Valerie Steele

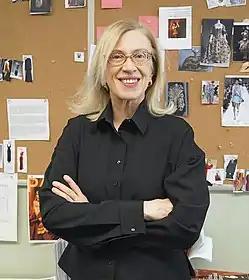
Valerie Steele

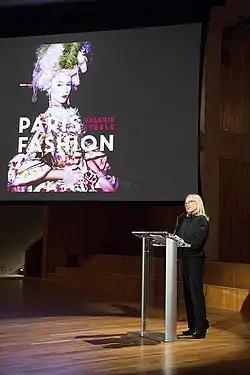
Valerie Steele in September 2015

Valerie Fahnestock Steele (born 1955) is an American fashion historian, curator, and director of the Museum at the Fashion Institute of Technology. Steele has written more than eight books on the history of fashion, and can be regarded as one of the pioneers in the study of fashion. She was appointed director of the museum in 2003.